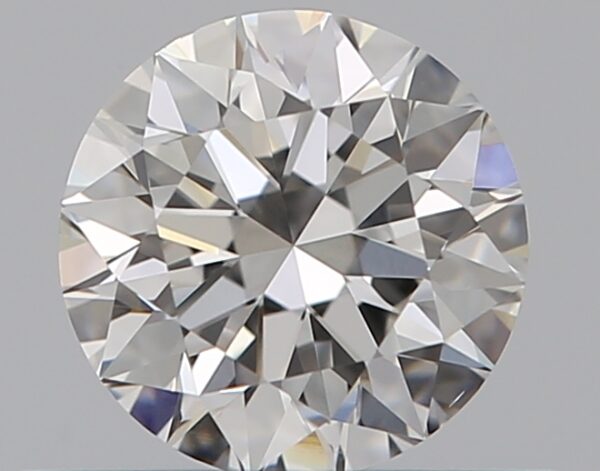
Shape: round
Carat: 0.5
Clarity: VS2
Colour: G
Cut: EX
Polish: EX
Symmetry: EX
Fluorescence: N
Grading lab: GIA
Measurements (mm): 5.02 x 5.06 x 3.17